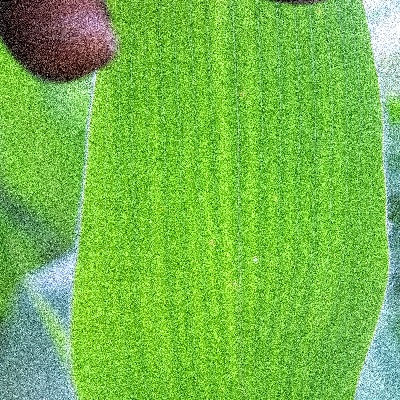
Label: Corn_(Maize)___Leaf_Spot